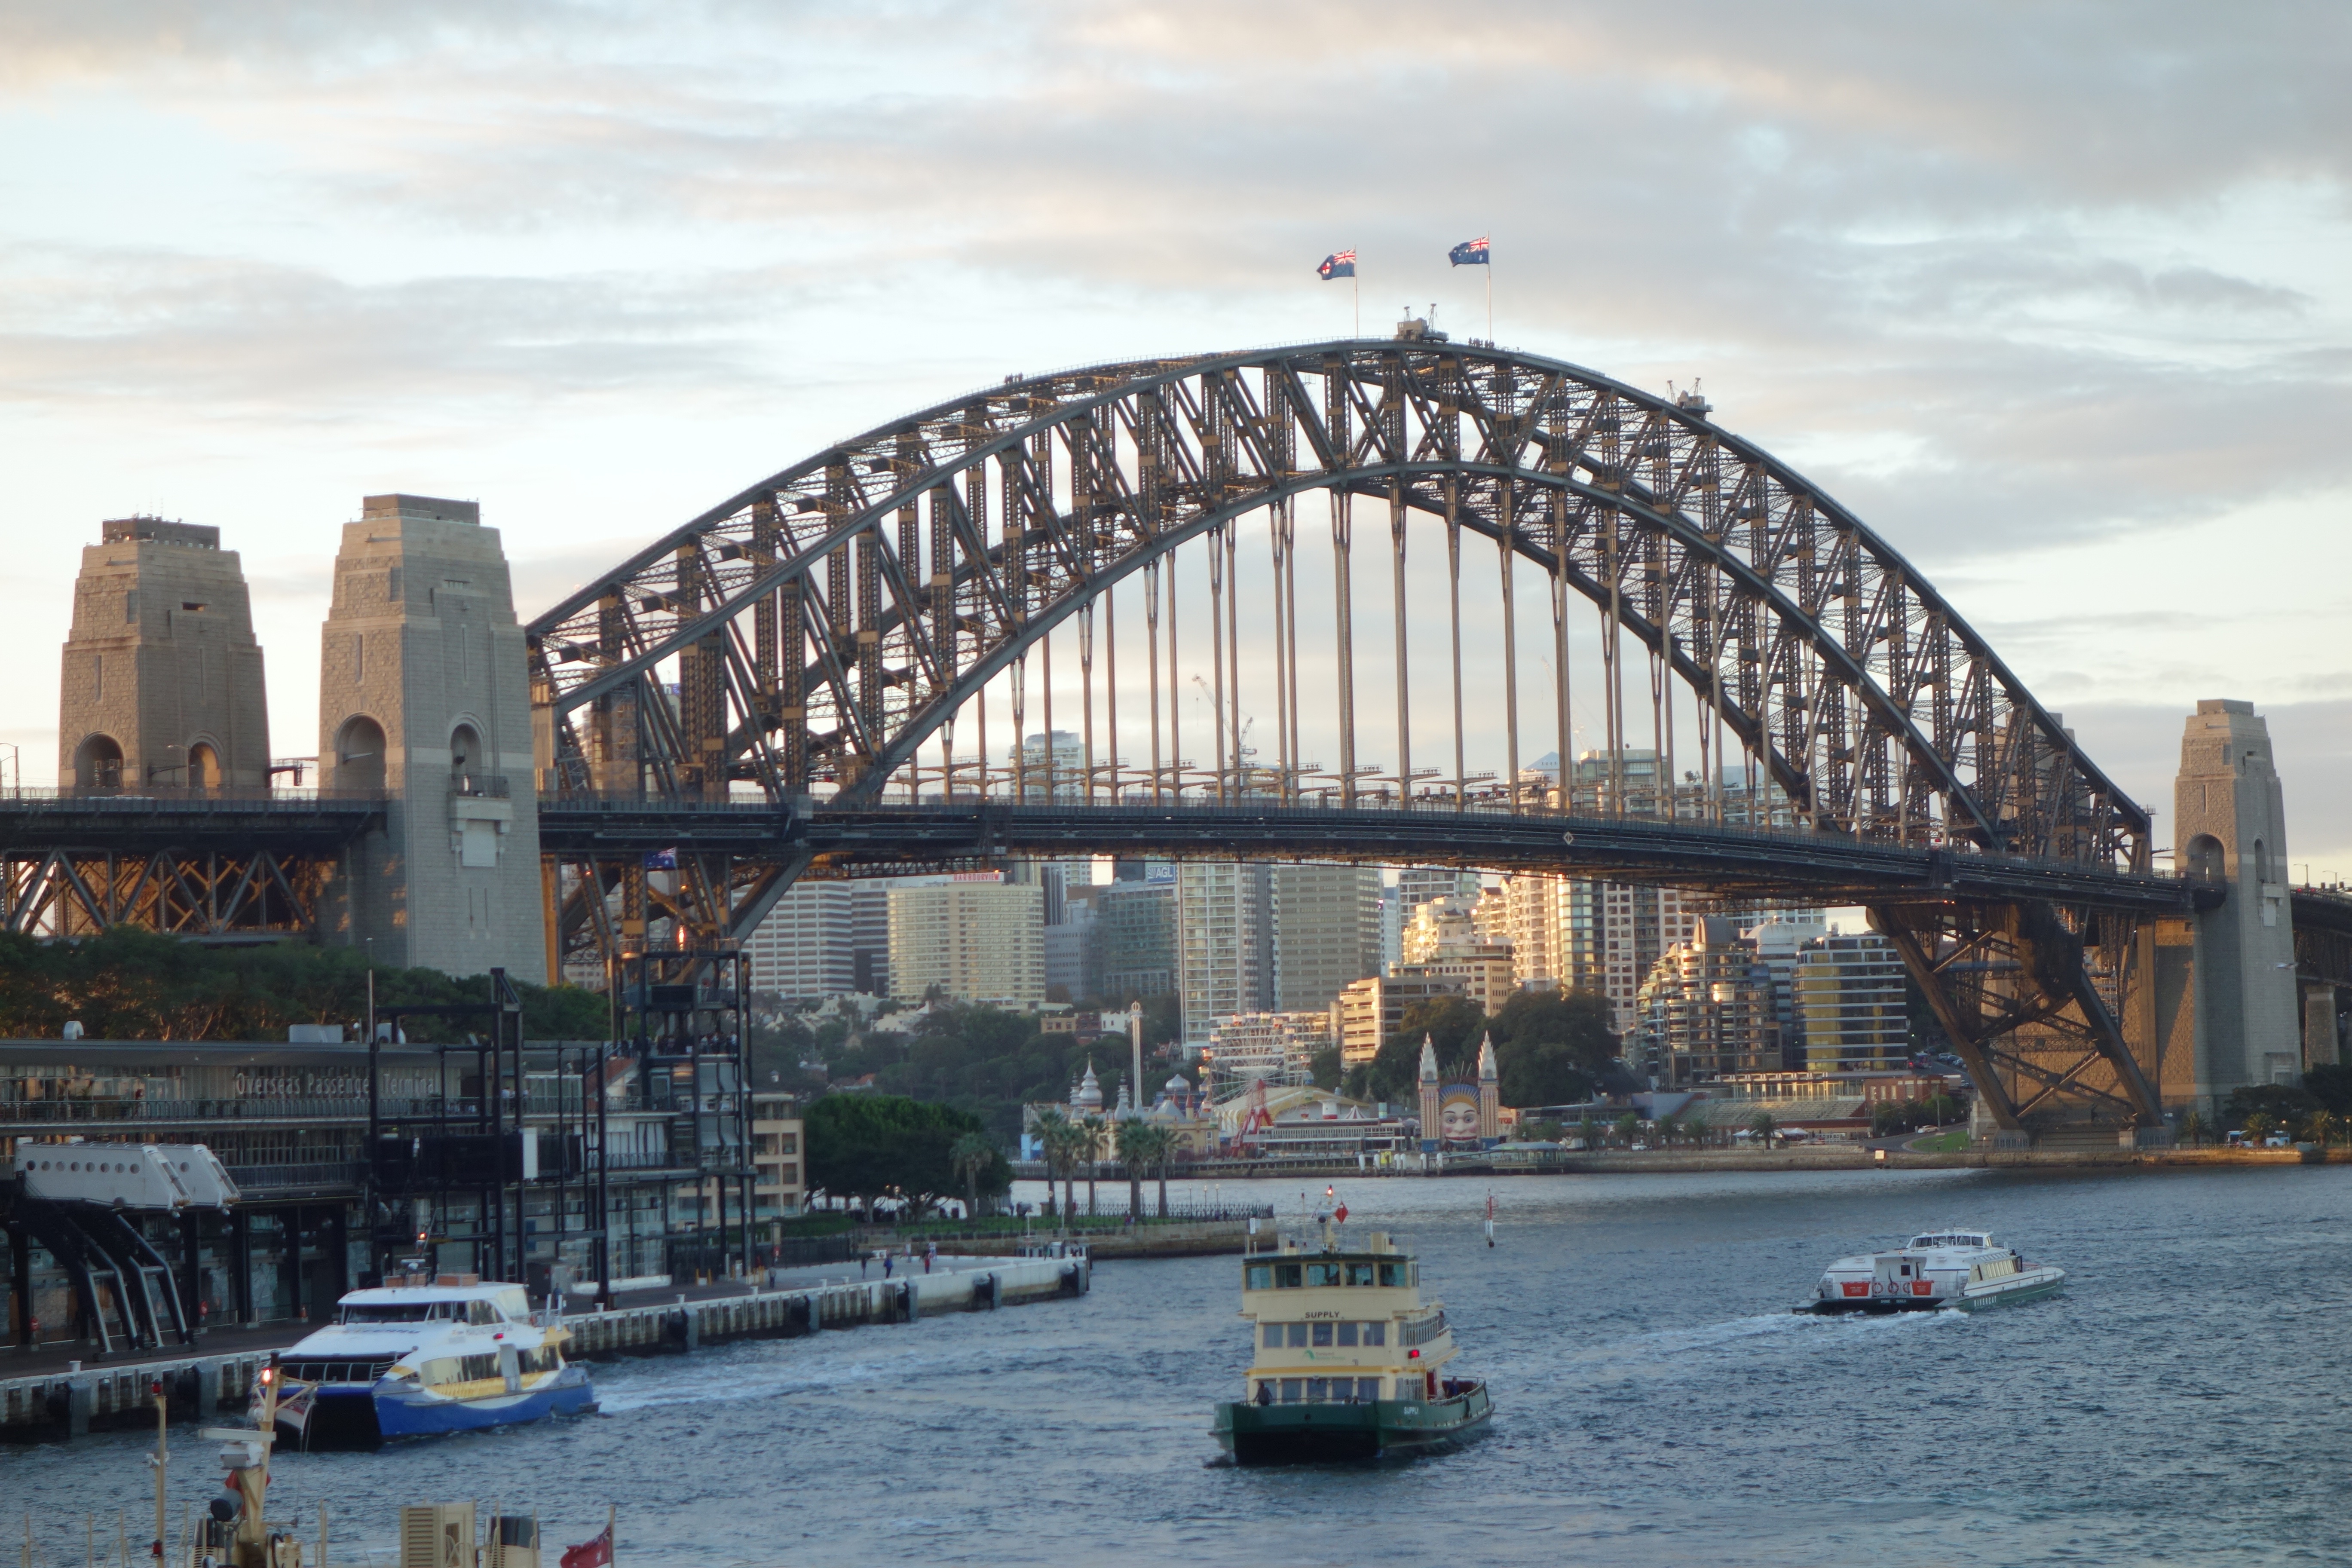
sea, boat, bridge, river, cityscape, arch, vehicle, sydney, landmark, port, waterway, australia, ferry, arch bridge